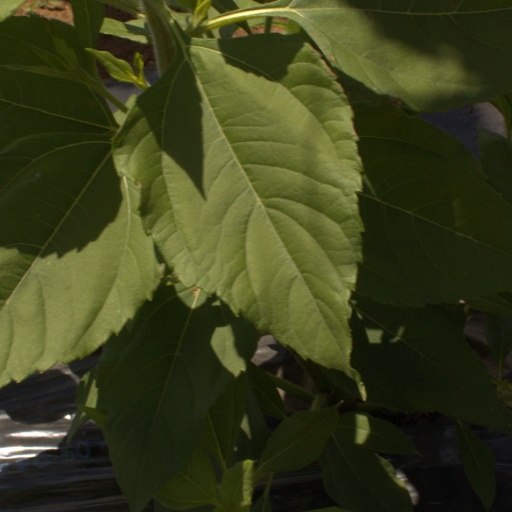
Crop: Jerusalem artichoke